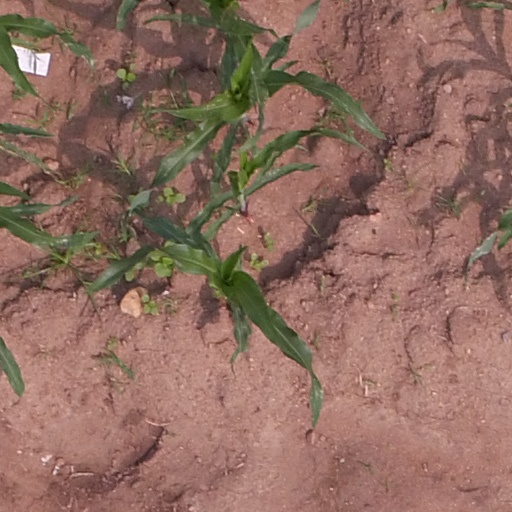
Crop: maize; corn